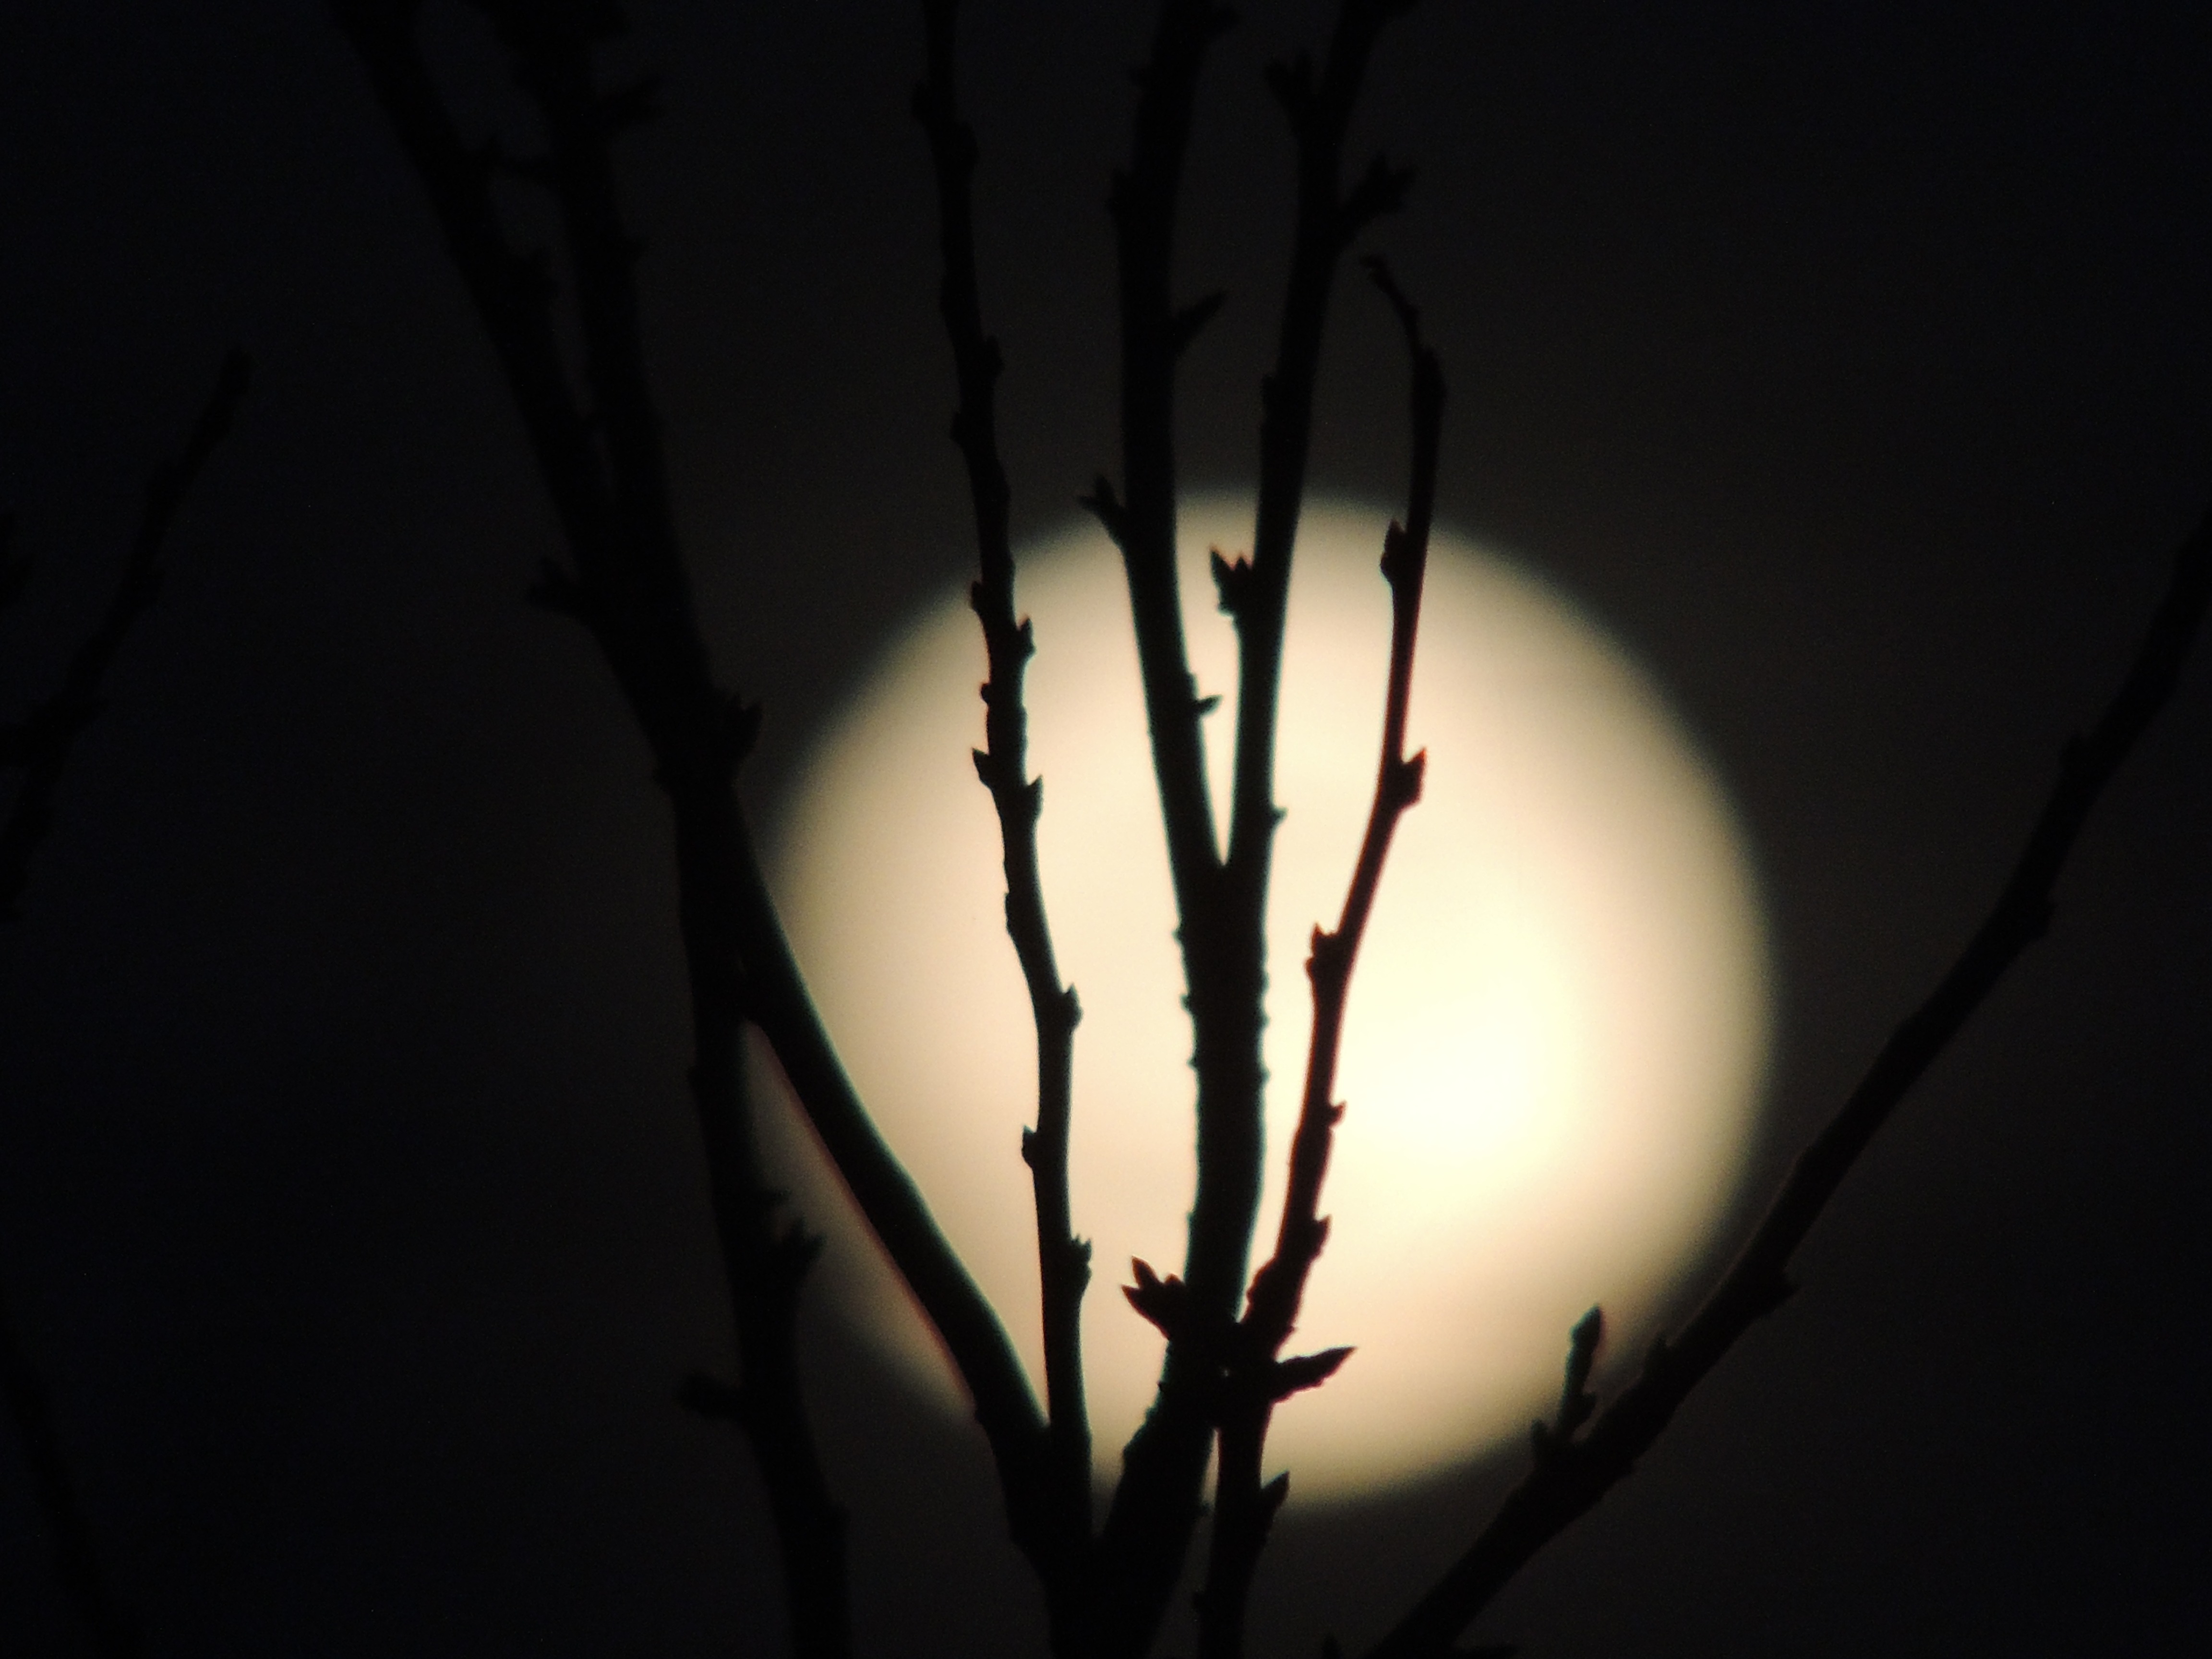
branch, silhouette, light, sunset, night, sunlight, leaf, flower, bush, reflection, shadow, glow, darkness, black, lighting, full moon, close up, backlighting, month, macro photography